Circulating capital

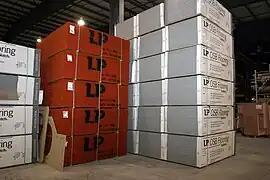
Bulk material to be used up in the production of manufactured goods

Circulating capital includes intermediate goods and operating expenses, i.e., short-lived items that are used in production and used up in the process of creating other goods or services. This is roughly equal to intermediate consumption. Finer distinctions include raw materials, intermediate goods, inventories, ancillary operating expenses and (working capital). It is contrasted with fixed capital. The term was used in more specialized ways by classical economists such as Adam Smith, David Ricardo and Karl Marx.